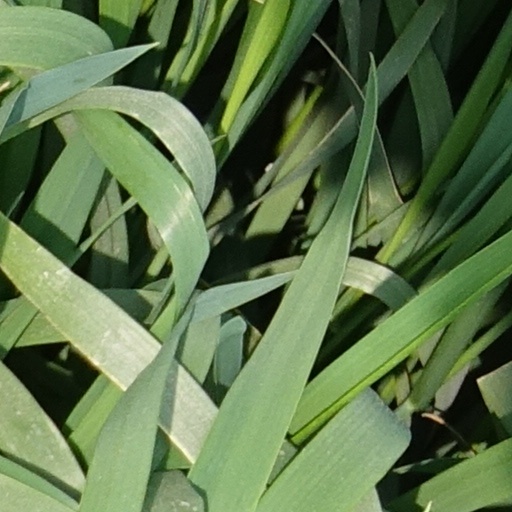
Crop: wheat